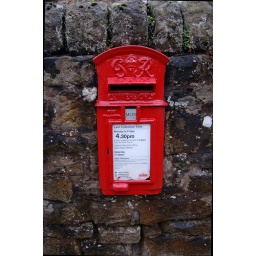
Post box in wall at Rawley